Doping in sport

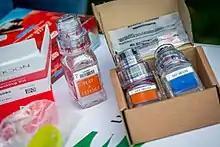
Urine doping sampling security bottles

Floyd Landis was the initial winner of the 2006 Tour de France. But a urine sample taken from Landis immediately after his Stage 17 win has twice tested positive for banned synthetic testosterone as well as a ratio of testosterone to epitestosterone nearly three times the limit allowed by World Anti-Doping Agency rules. The International Cycling Union stripped him of his 2006 Tour de France title. Second place finisher Óscar Pereiro was officially declared the winner.